Heterochrony

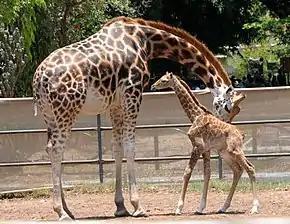
Giraffes acquired their long necks through heterochrony, extending the development period of the seven neck vertebrae's growth in the embryo to add length to the bones, not by adding more bones.

In evolutionary developmental biology, heterochrony is any genetically controlled difference in the timing, rate, or duration of a developmental process in an organism compared to its ancestors or other organisms. This leads to changes in the size, shape, characteristics and even presence of certain organs and features. It is contrasted with heterotopy, a change in spatial positioning of some process in the embryo, which can also create morphological innovation. Heterochrony can be divided into intraspecific heterochrony, variation within a species, and interspecific heterochrony, phylogenetic variation, i.e. variation of a descendant species with respect to an ancestral species.